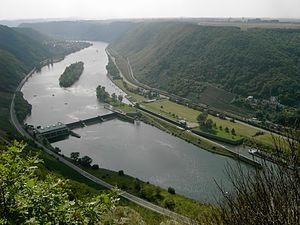
Une berge est d'abord un talus plongeant dans l'eau, une pente naturelle, aménagée ou entièrement artificielle en contact avec l'eau de la rivière. En ce premier sens, ce terme technique, propre à la batellerie, aux aménageurs ripuaires ou aux maîtres de rivière, diffère fondamentalement de la rive qui est l'espace de terre entre le point haut de ladite berge et la rivière, et correspond à la bordure pentue d'un cours d'eau, ou d'une pièce d'eau fermée...